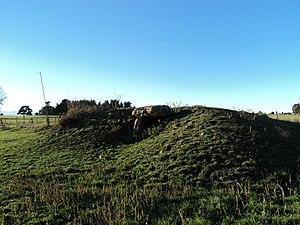
Le dolmen de Mons est un dolmen situé dans la commune de Saint-Georges, dans le département français du Cantal. Il est situé sur un tumulus et à proximité des tumuli de Chausse.